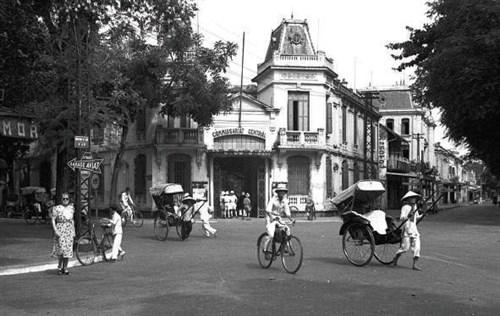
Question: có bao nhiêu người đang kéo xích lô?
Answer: có hai người đang kéo xích lô